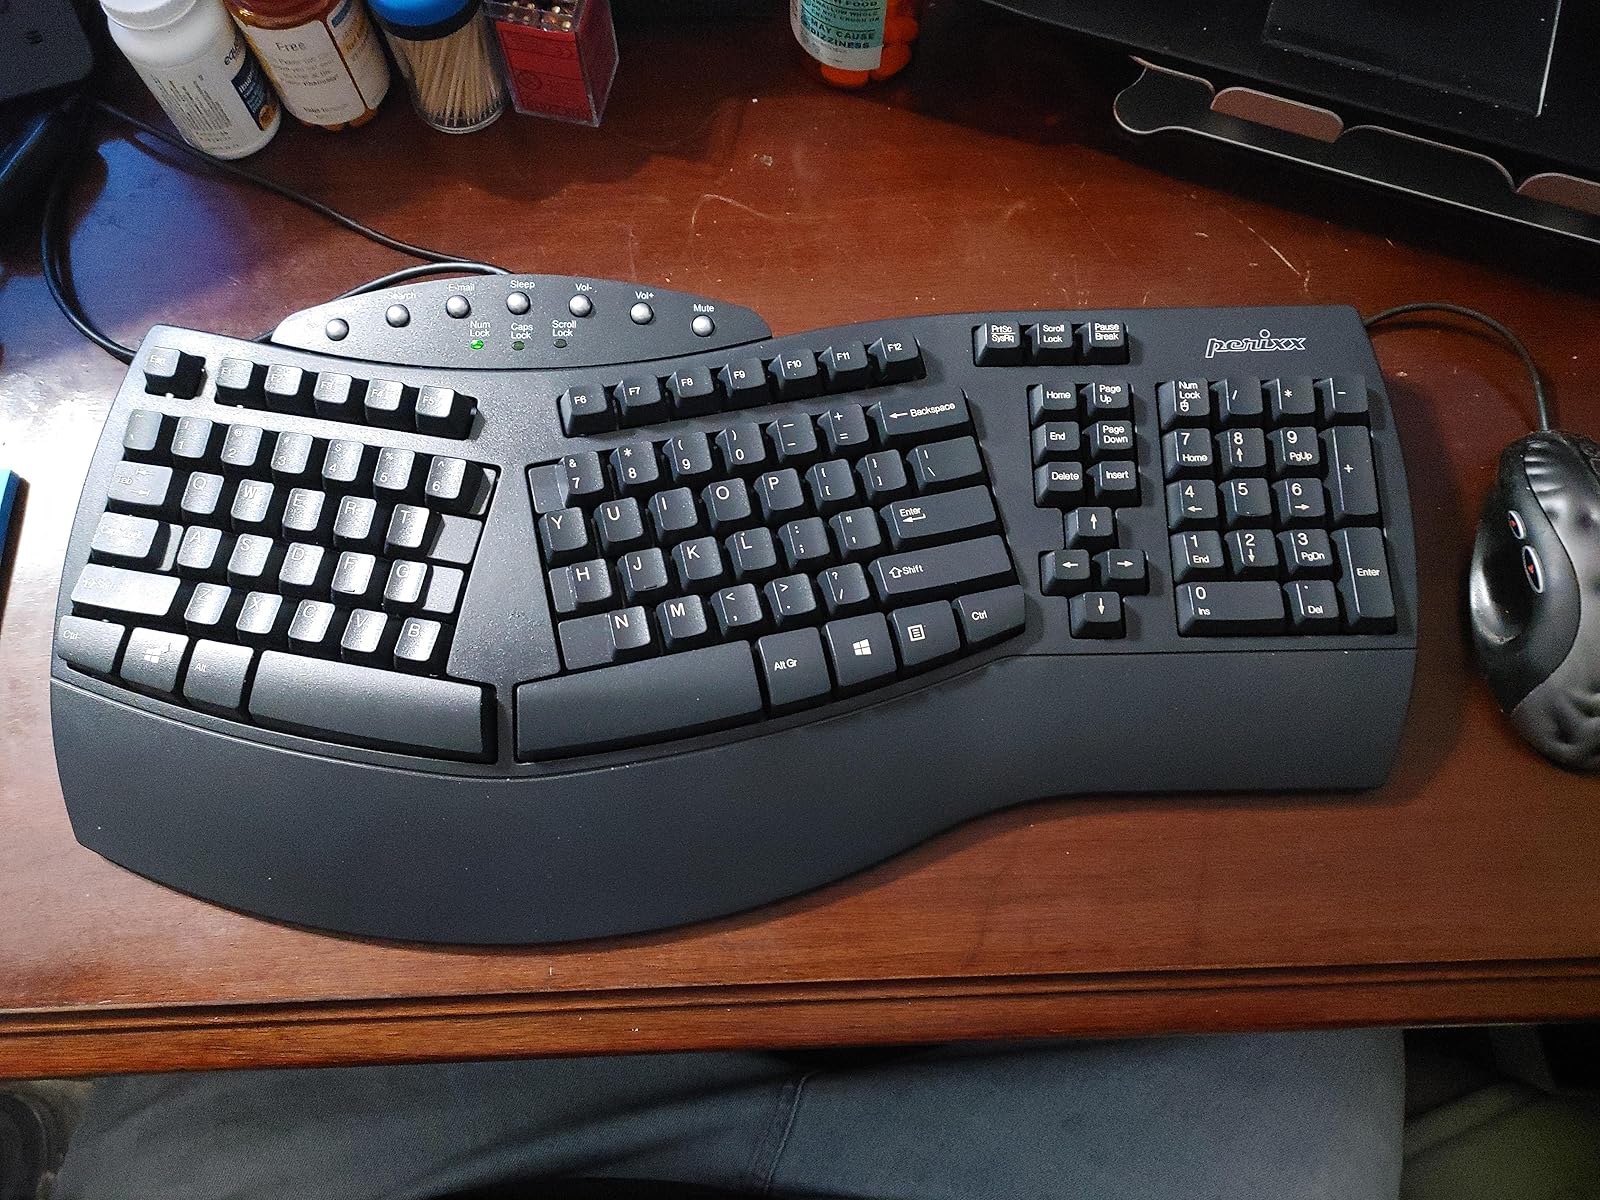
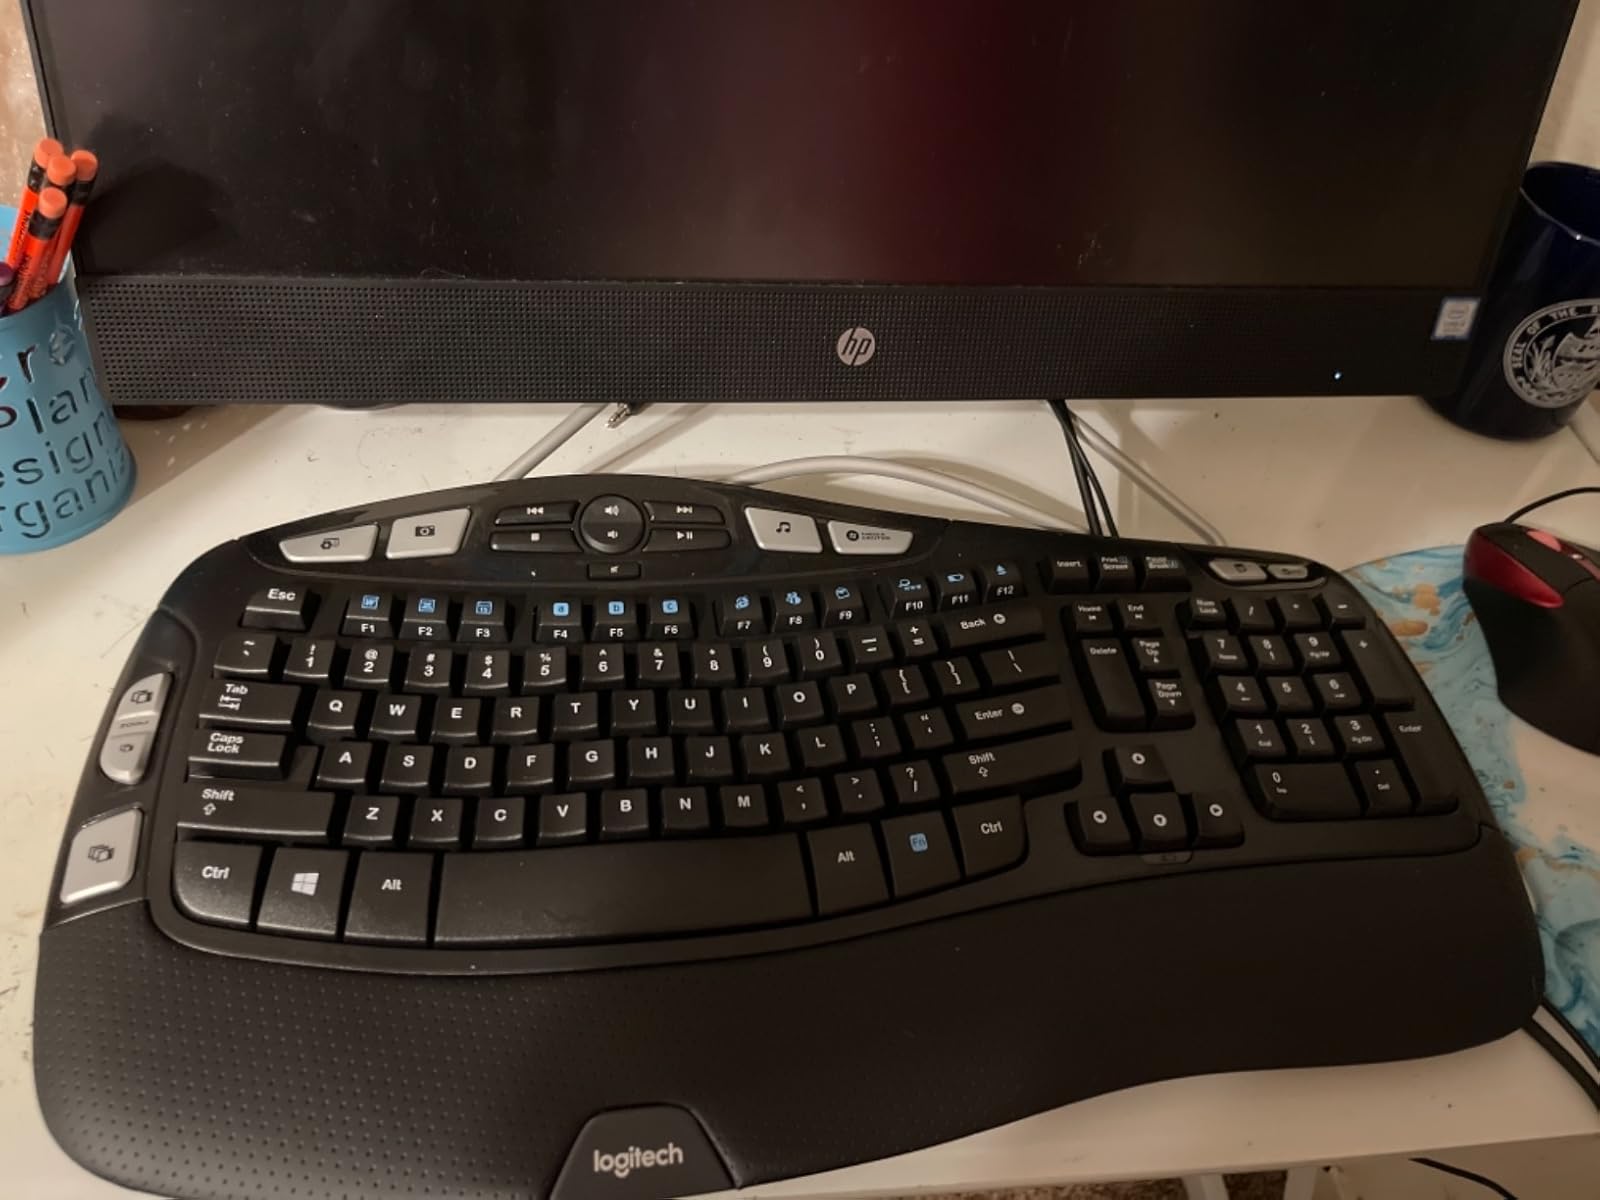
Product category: keyboard
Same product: no